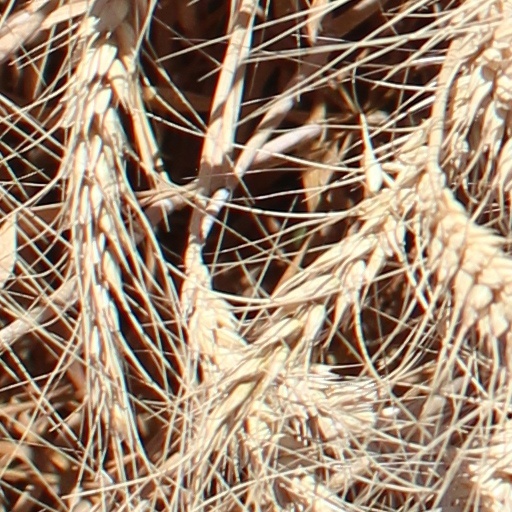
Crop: wheat